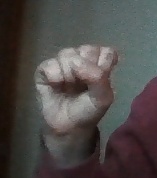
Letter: saad